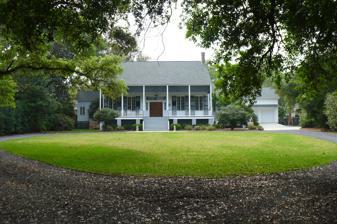
Building: Beal–Gaillard House
Country: United States of America
Year built: 1836
Historic house in Alabama, United States United States historic place Beal–Gaillard House U.S. National Register of Historic Places Beal-Gaillard House in 2008. Show map of Mobile, Alabama Show map of Alabama Show map of the United States Location 111 Myrtlewood Lane, Mobile, Alabama United States Coordinates 30°41′57″N 88°7′59″W / 30.69917°N 88.13306°W / 30.69917; -88.13306 Area 5 acres Built 1836 Architectural style Creole Cottage MPS 19th Century Spring Hill Neighborhood TR NRHP reference No. 84000078 Added to NRHP October 18, 1984 The Beal–Gaillard House is a historic house located at 111 Myrtlewood Lane in Mobile , Alabama . It is locally significant as an excellent example of a large country home constructed before the widespread use of highly sophisticated moldings and columnar orders. Description and history It was built in 1836 in a Creole cottage style. It is located at the center of its original 5-acre plot, the northwest corner of which has been sold to a relative. The frame dwelling is raised on a high foundation wall made of about 32 courses of brick, and giving sufficient head room to be able to examine the beautifully mortised and pegged framing. It was placed on the National Register of Historic Places on October 18, 1984, as a part of the 19th Century Spring Hill Neighborhood Thematic Resource . References